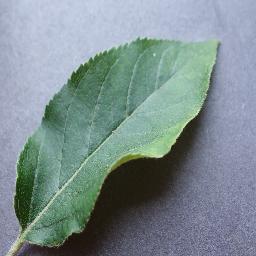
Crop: apple
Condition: healthy